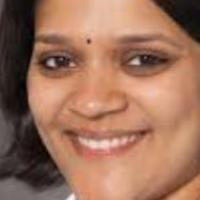
Age group: age 31-40